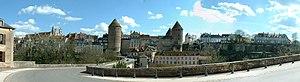
Semur-en-Auxois est une commune française située dans le département de la Côte-d'Or en région Bourgogne-Franche-Comté.